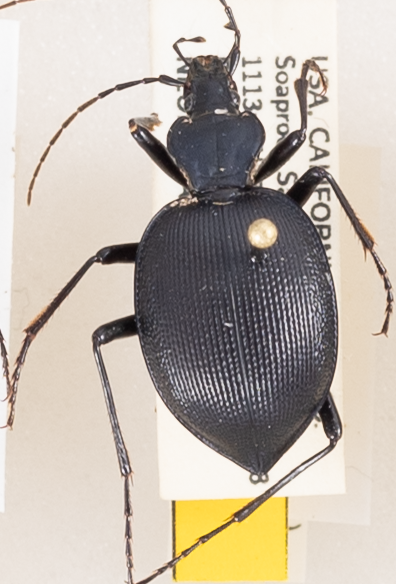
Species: Scaphinotus oreophilus
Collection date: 2018-07-02
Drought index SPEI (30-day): -0.884
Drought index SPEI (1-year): -0.32
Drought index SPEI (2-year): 0.8